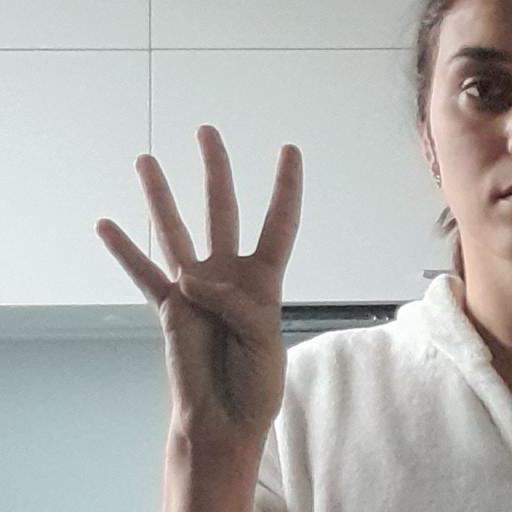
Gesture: four